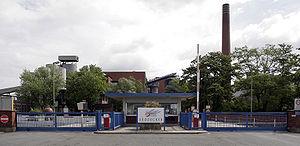
Südzucker est une entreprise allemande spécialisée dans la production de sucre et qui fait partie du SDAX.